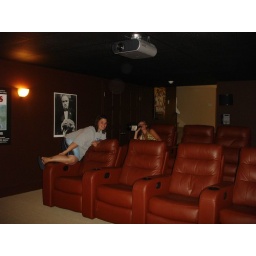
two crazies in the main house theater